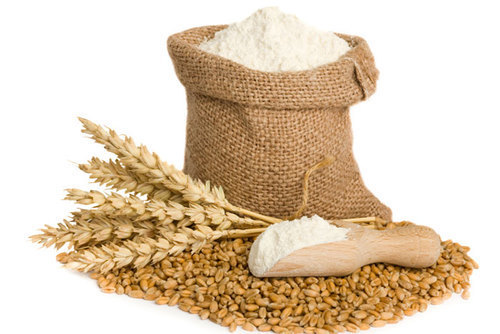
Dish: chapati